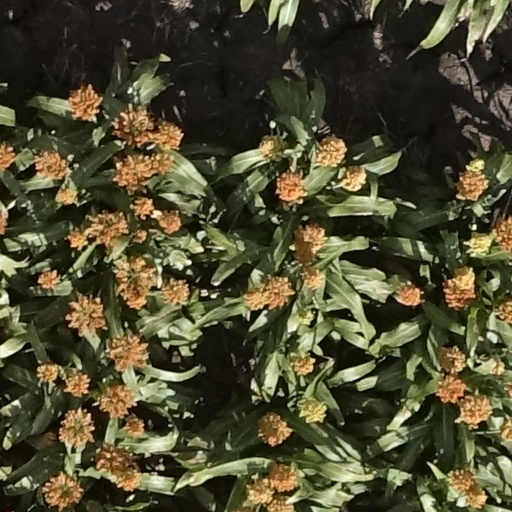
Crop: sorghum